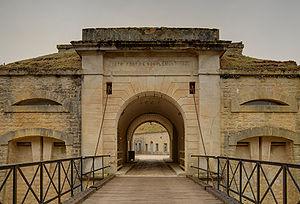
Le système Séré de Rivières est un ensemble de fortifications bâti à partir de 1874 le long des frontières et des côtes françaises, en métropole ainsi que dans quelques colonies. Ce système défensif remplace les fortifications bastionnées mises en place notamment par Vauban. Il doit son nom à son concepteur et promoteur, le général Raymond Adolphe Séré de Rivières.
Le fort de Bourlémont, appelé brièvement fort Choiseul, est un ouvrage militaire, faisant partie du système Séré de Rivières, construit entre 1878 et 1881. Il avait pour mission de servir de fort d'arrêt dans la « trouée de Charmes », entre la place forte de Toul et celle d'Épinal. Il est situé sur la commune de Mont-lès-Neufchâteau.
En France, la Fondation du patrimoine, créée par la loi du 2 juillet 1996, est un organisme privé indépendant à but non lucratif dont la mission est de sauvegarder et valoriser le patrimoine français de proximité.
Mont-lès-Neufchâteau est une commune française située dans le département des Vosges en région Grand Est.